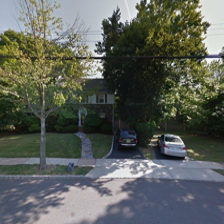
Label: streetView